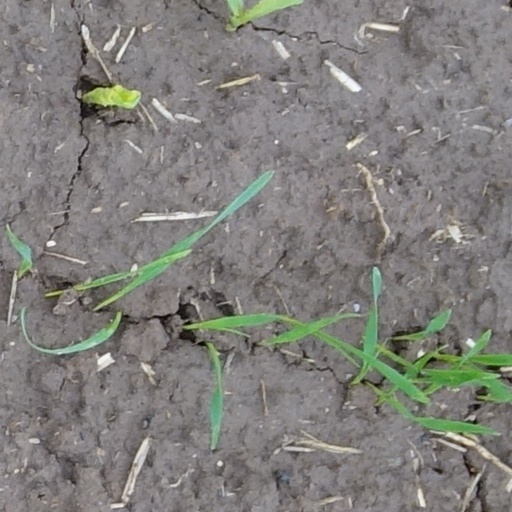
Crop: wheat